Kariya Station

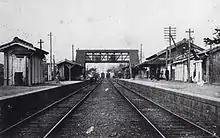
Kariya Station circa 1921

Kariya Station opened on September 1, 1888, when the section of the Japanese Government Railways (JGR) connecting Hamamatsu Station with Ōbu Station was completed. This line was named the Tōkaidō Line in 1895 and the Tōkaidō Main Line in 1909. On February 5, 1914, the privately owned Mikawa Railway built a station for the Mikawa Line adjacent to this station, and named it . The two stations were merged on February 10, 1927. The Mikawa Railway became part of Meitetsu in 1941, and the JGR became the Japanese National Railways (JNR) after World War II. All freight operations were shifted to the nearby Kariya Container Center in 1986. With the privatization and dissolution of the JNR on April 1, 1987, the station came under the control of JR Central.